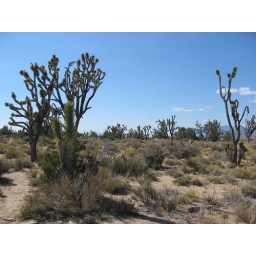
joshua tree forest near cima